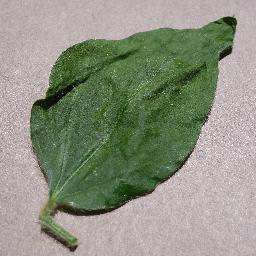
Label: Soybean___healthy